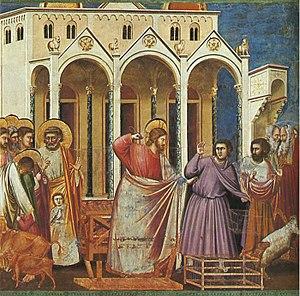
La purification du Temple est une péricope du Nouveau Testament, où est racontée une action de Jésus visant à chasser les marchands et les changeurs qui opèrent dans l'enceinte du Temple de Jérusalem. L'épisode figure dans les quatre évangiles canoniques du Nouveau Testament.
On peut rencontrer des opinions très diverses au sujet des liens entre Christianisme et richesse matérielle. Une des causes de la naissance du protestantisme était le scandale occasionné par l'opulence matérielle des résidences ecclésiastiques et le style de vie des hauts prélats de l'Église. Même les ordres religieux, qui cependant font vœu de pauvreté, n'étaient pas sans reproche.
L'église de l'Arena ou chapelle des Scrovegni de Padoue est une modeste chapelle gothique construite sur le terrain de l’ancienne arène romaine — l’Arena, amphithéâtre elliptique pour spectacles de gladiateurs, vestige de la Patavium romaine — construite au XIVᵉ siècle, dans le quartier de l’Arena, à Padoue, en Italie.